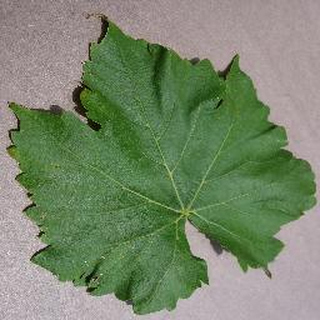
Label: healthy_grape